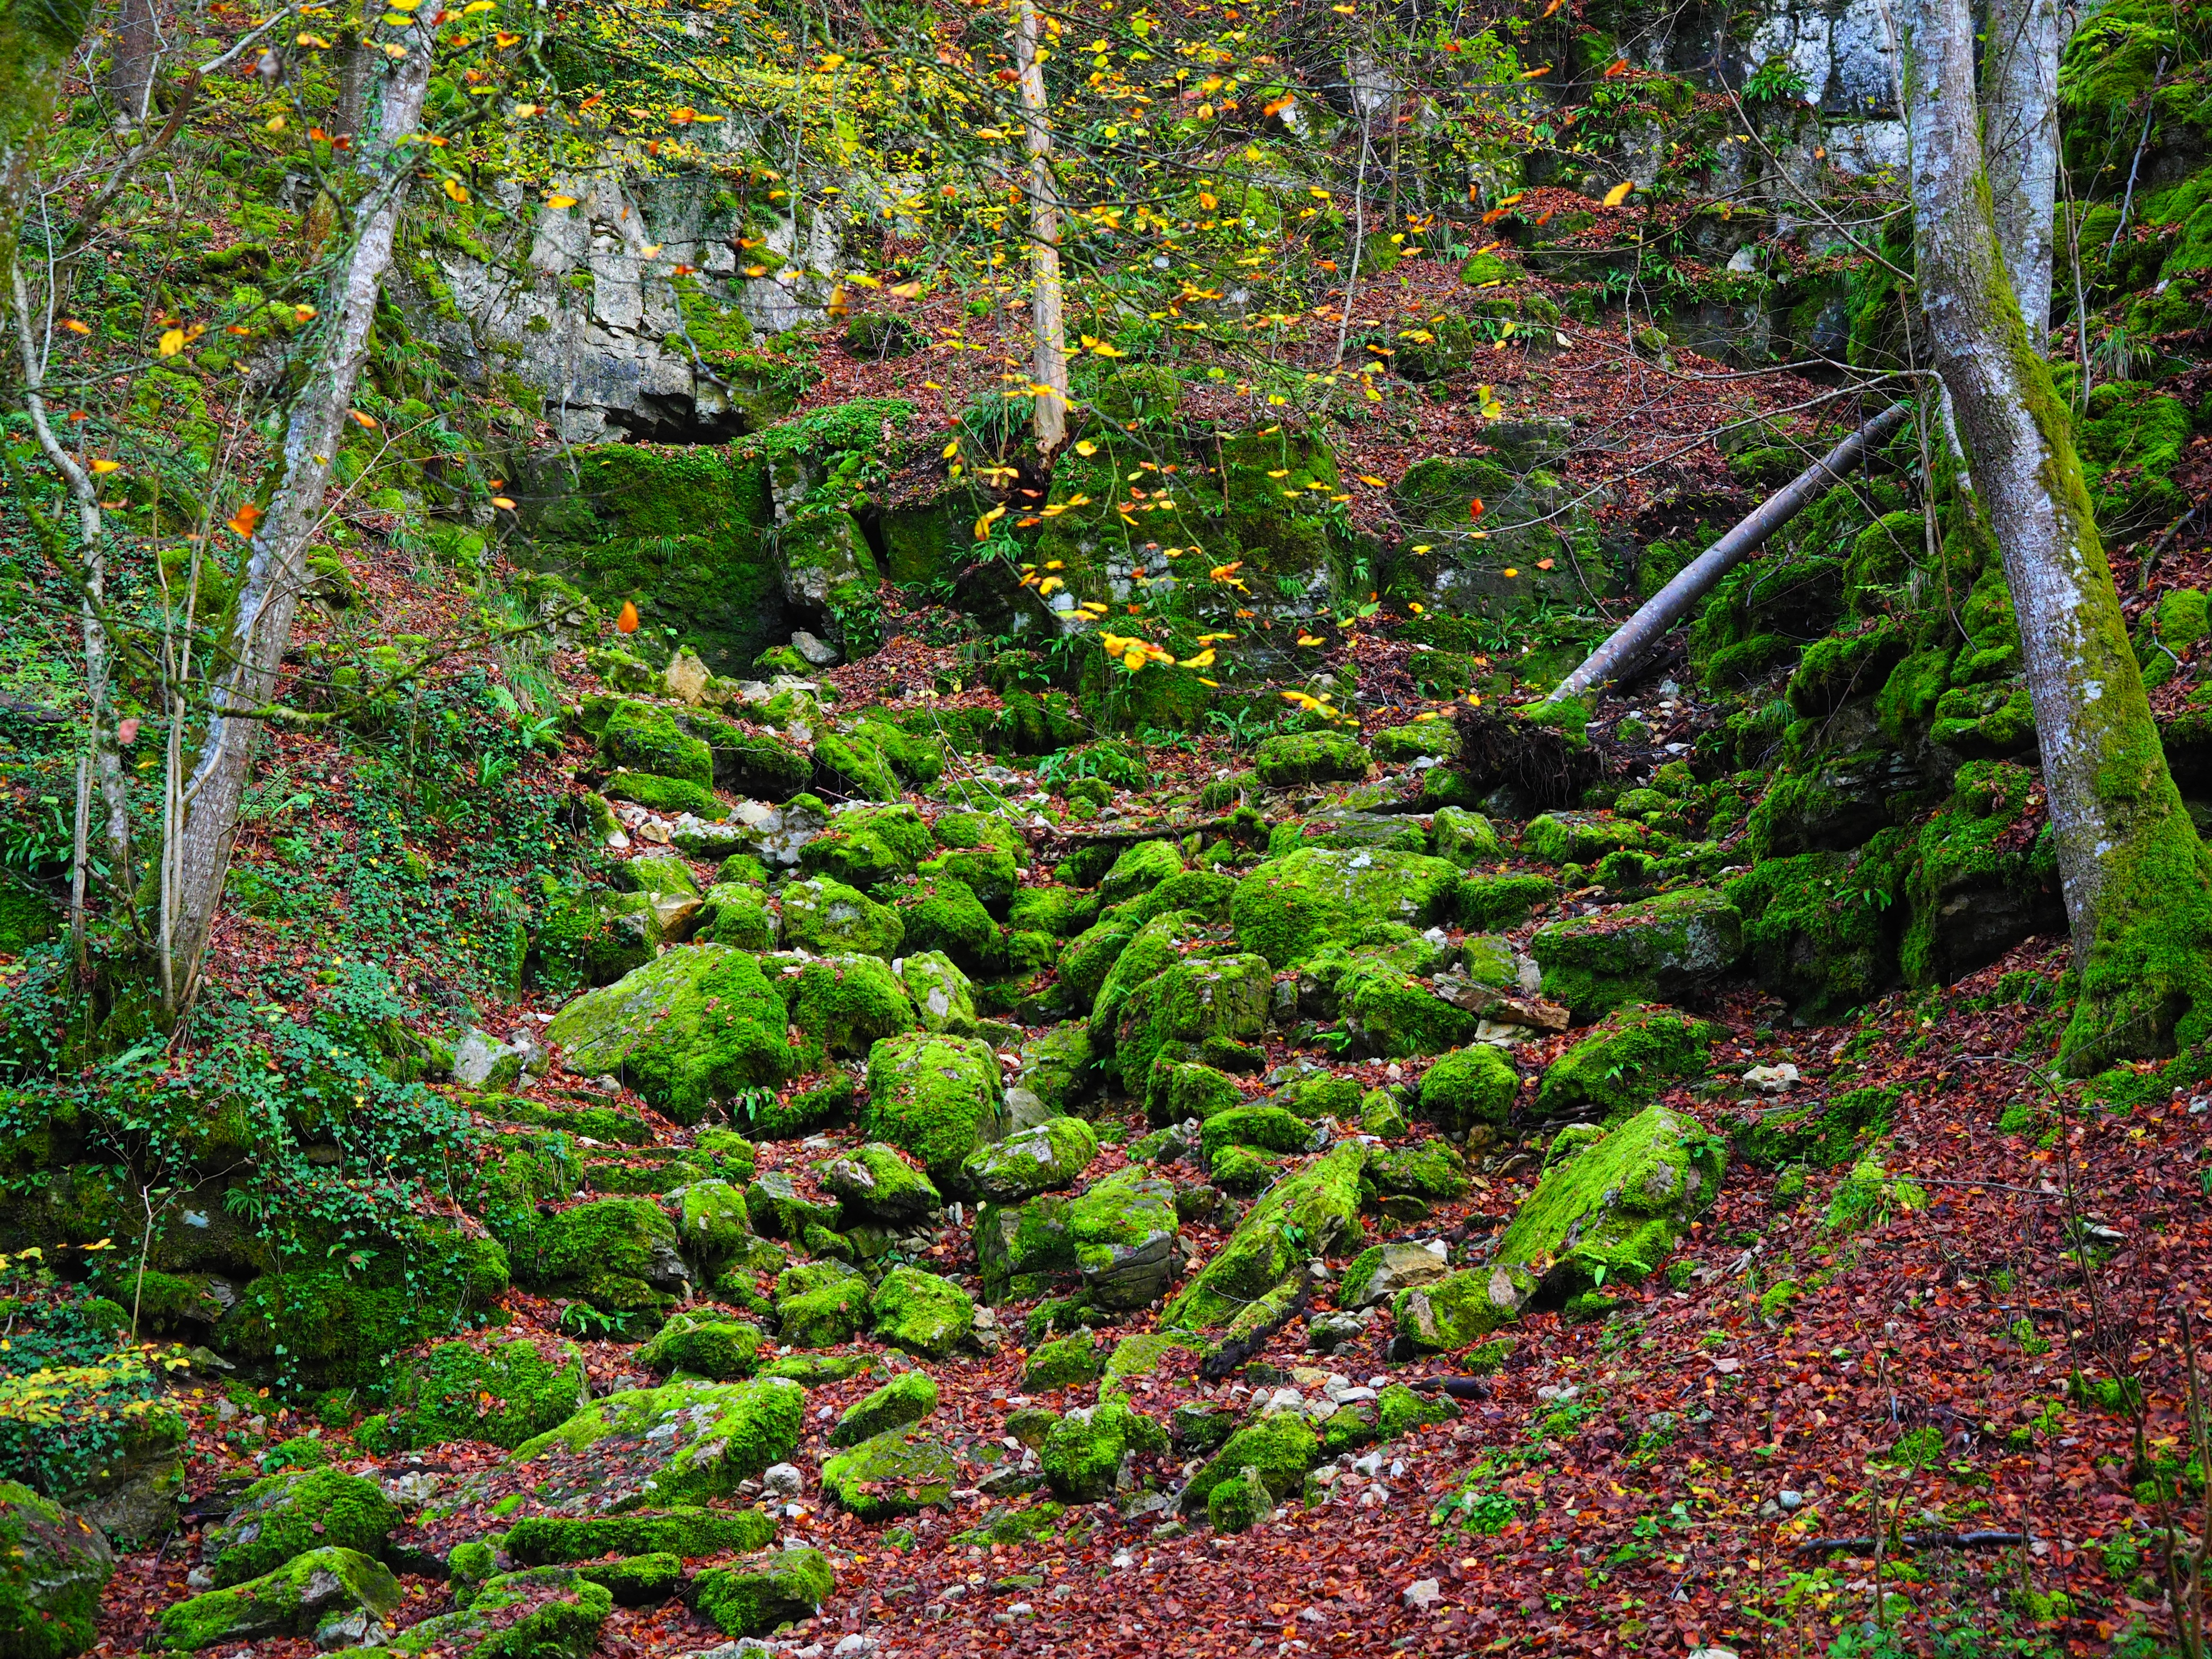
tree, forest, wilderness, plant, trail, leaf, flower, moss, stream, cave, green, jungle, slope, autumn, botany, gorge, garden, flora, season, stones, spruce, vegetation, shrub, rainforest, deciduous, woodland, habitat, ecosystem, bemoost, karst, bad urach, swabian alb, biome, baden wurttemberg, clammy, water cave, old growth forest, natural environment, woody plant, temperate broadleaf and mixed forest, temperate coniferous forest, land plant, grave stetten, waldhang, elsachbr ller, cave entrance